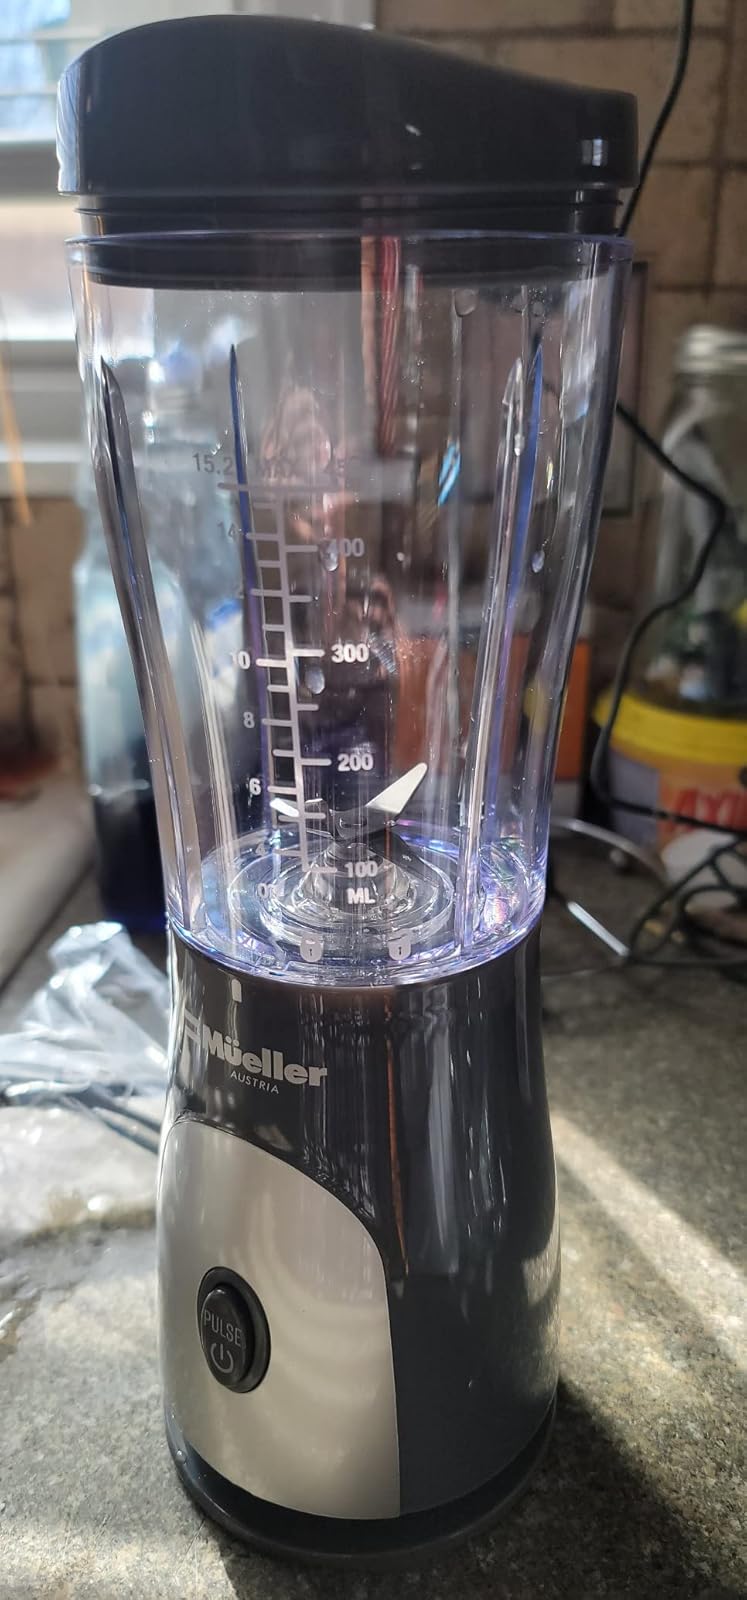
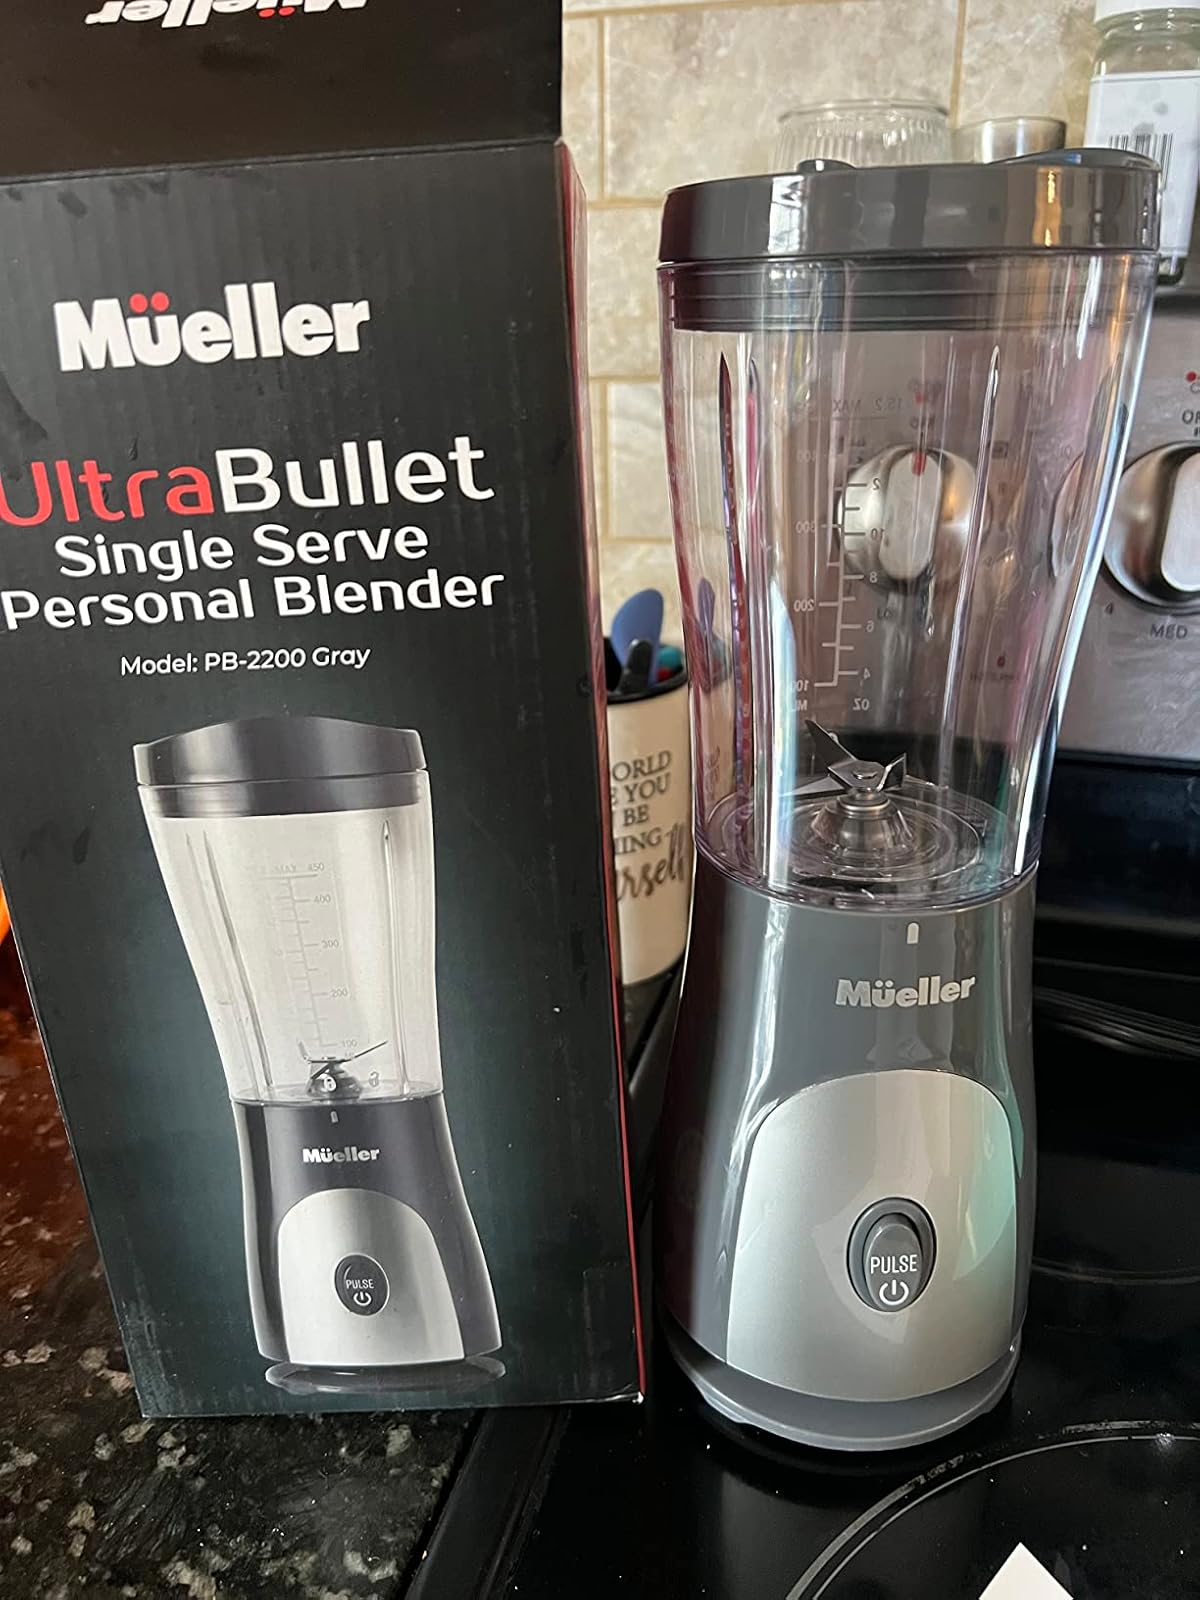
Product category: items_blender
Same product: yes